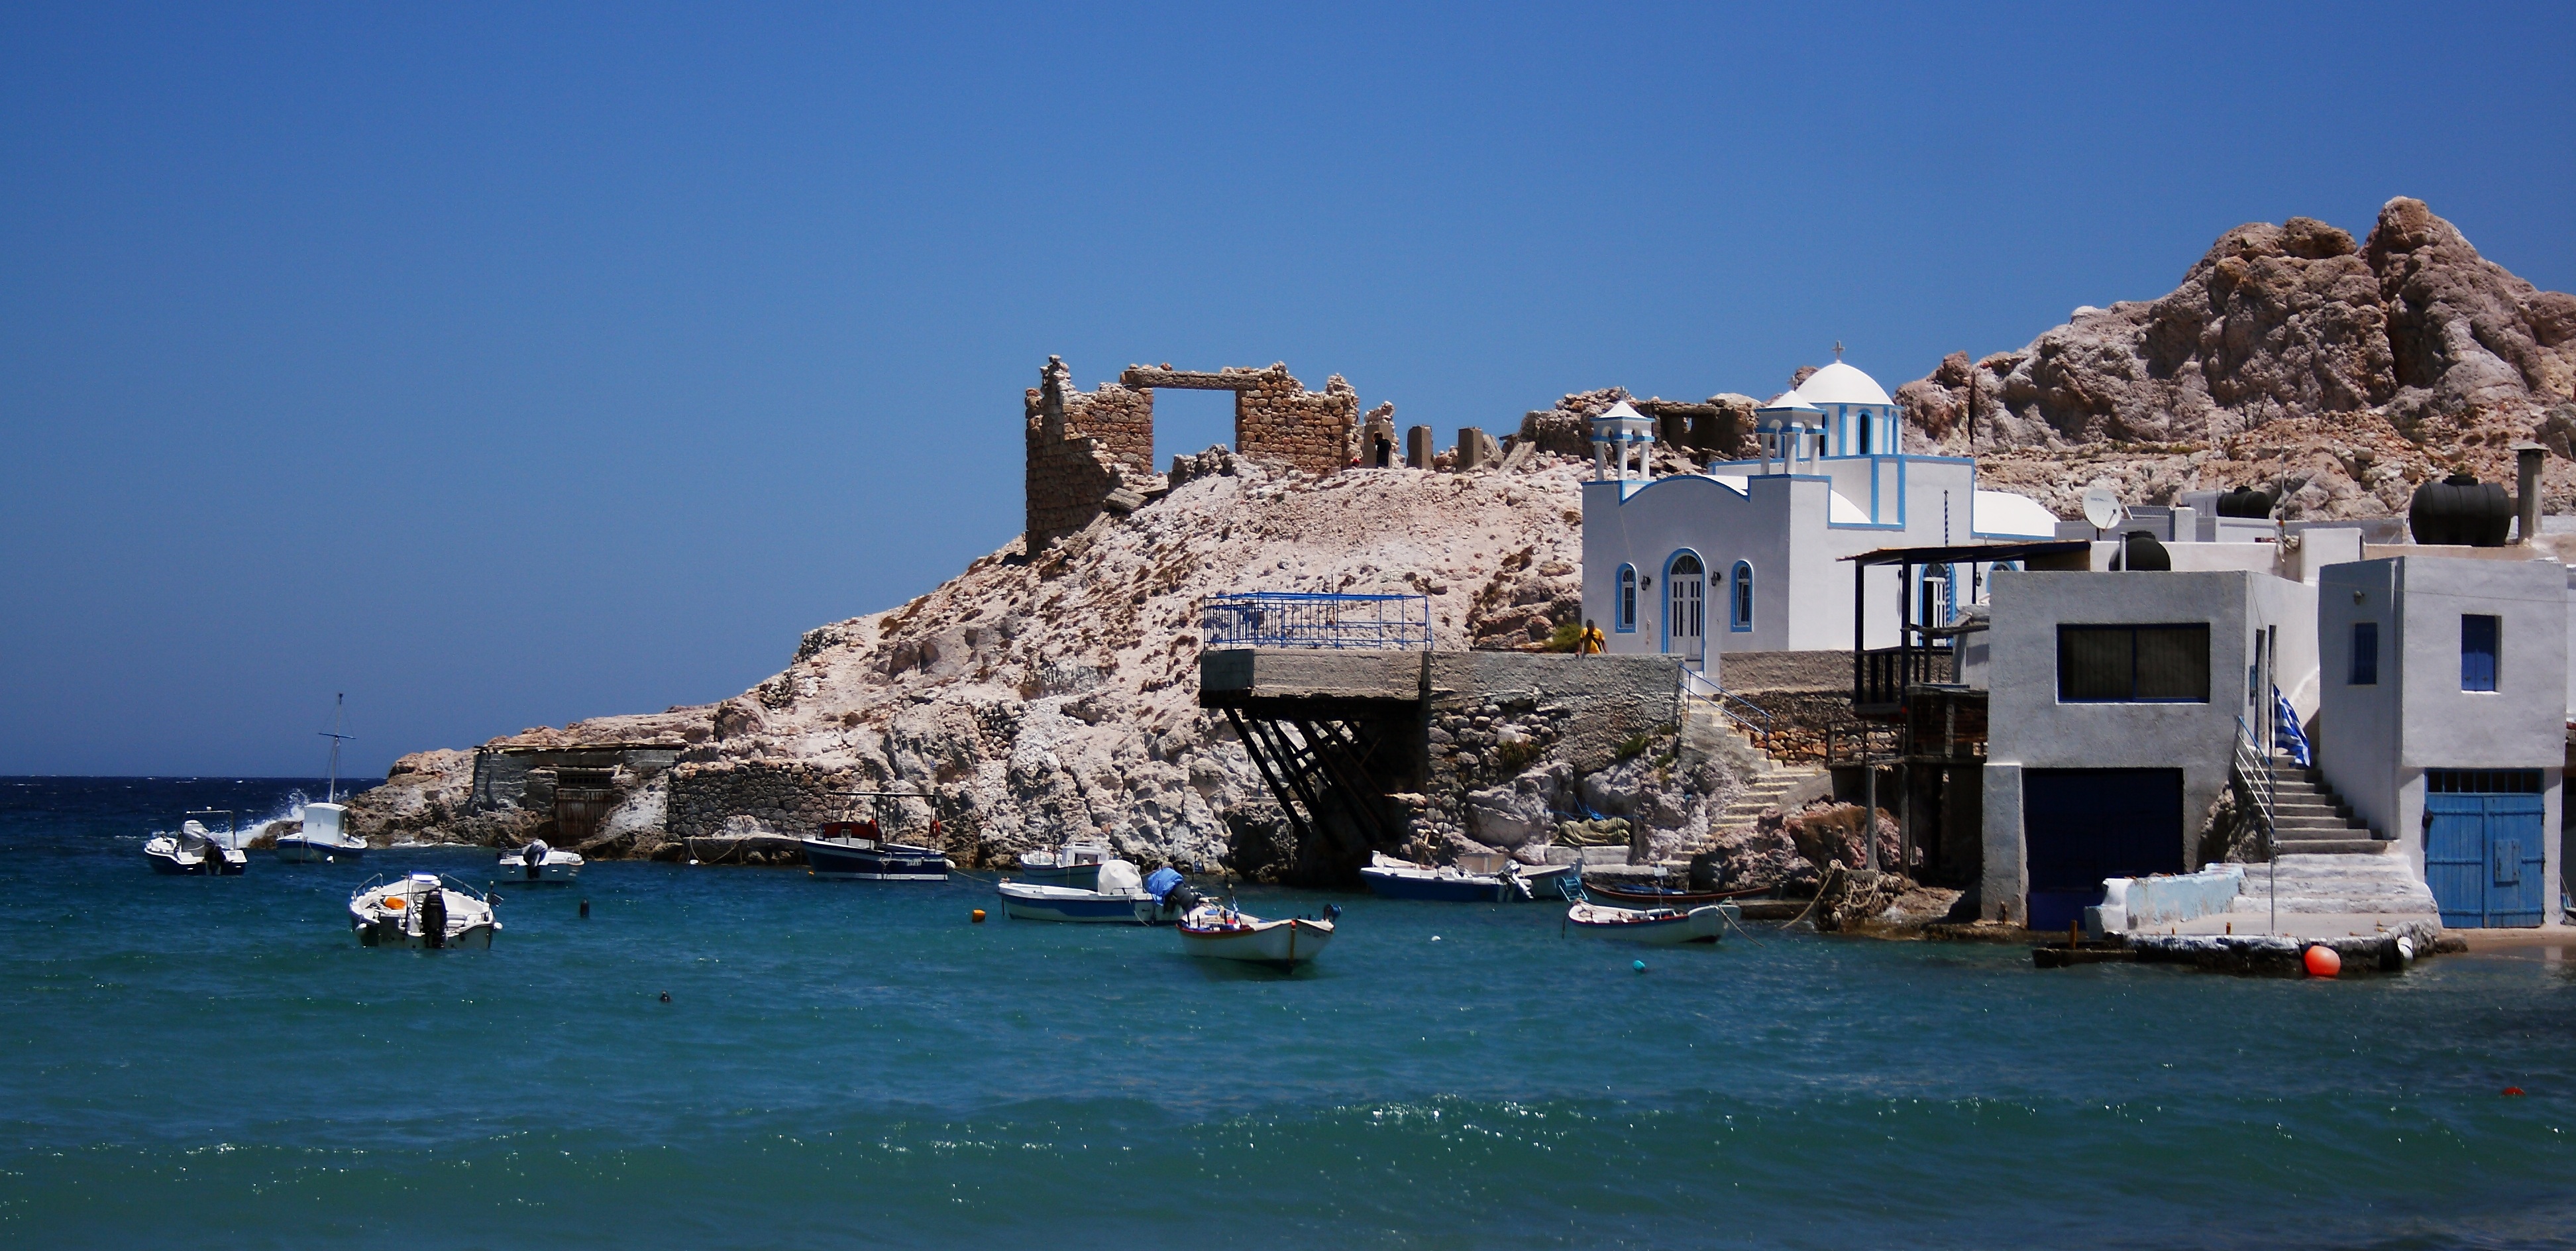
beach, sea, coast, ocean, boat, town, vacation, cove, mediterranean, vehicle, bay, island, harbor, terrain, greece, cape, milos